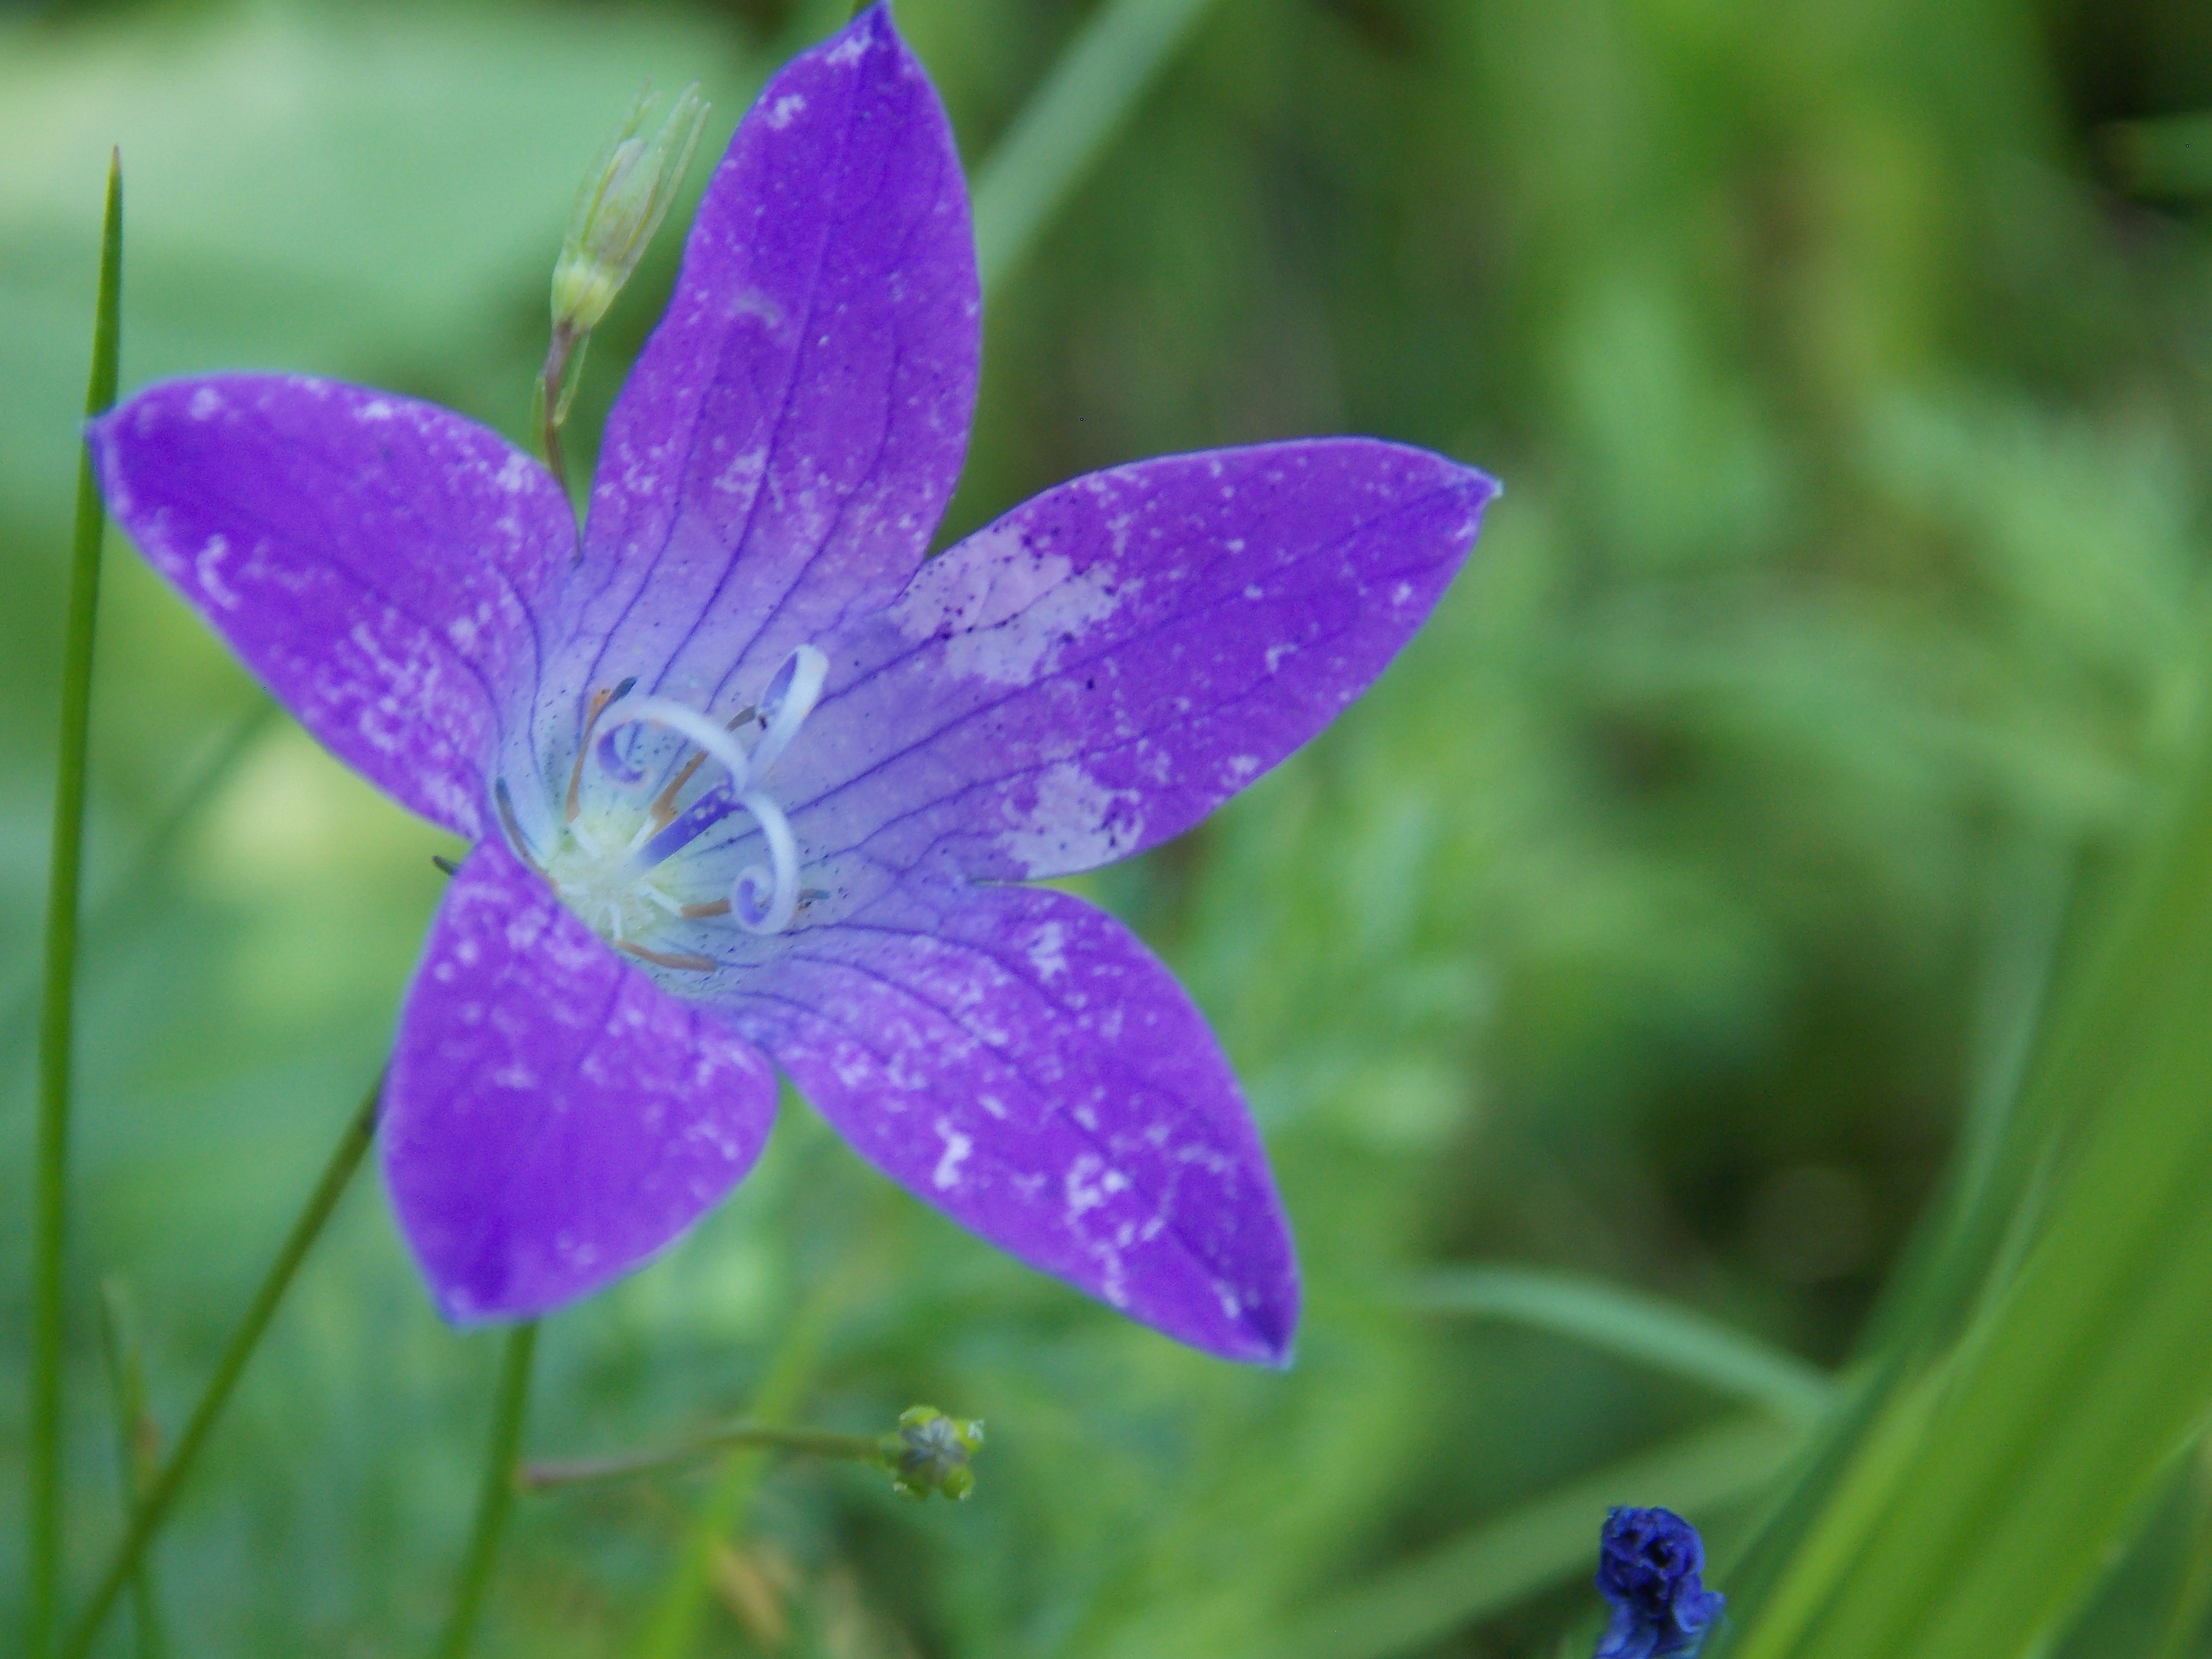
nature, plant, meadow, flower, petal, summer, green, flora, wildflower, coloring, petals, macro photography, flowering plant, bellflower family, mov, harebell, land plant, dayflower family